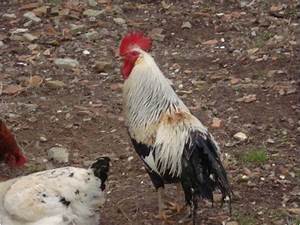
Label: chicken